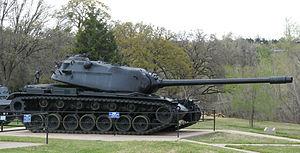
Le M103 était un char lourd américain développé à la suite du blocus de Berlin en 1948, afin d'appuyer les M48 Patton en cas de conflit armé avec l'Union des républiques socialistes soviétiques.